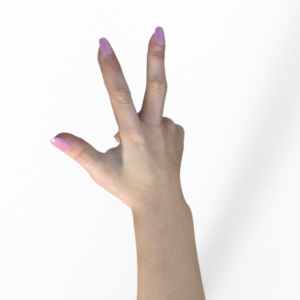
Label: scissors